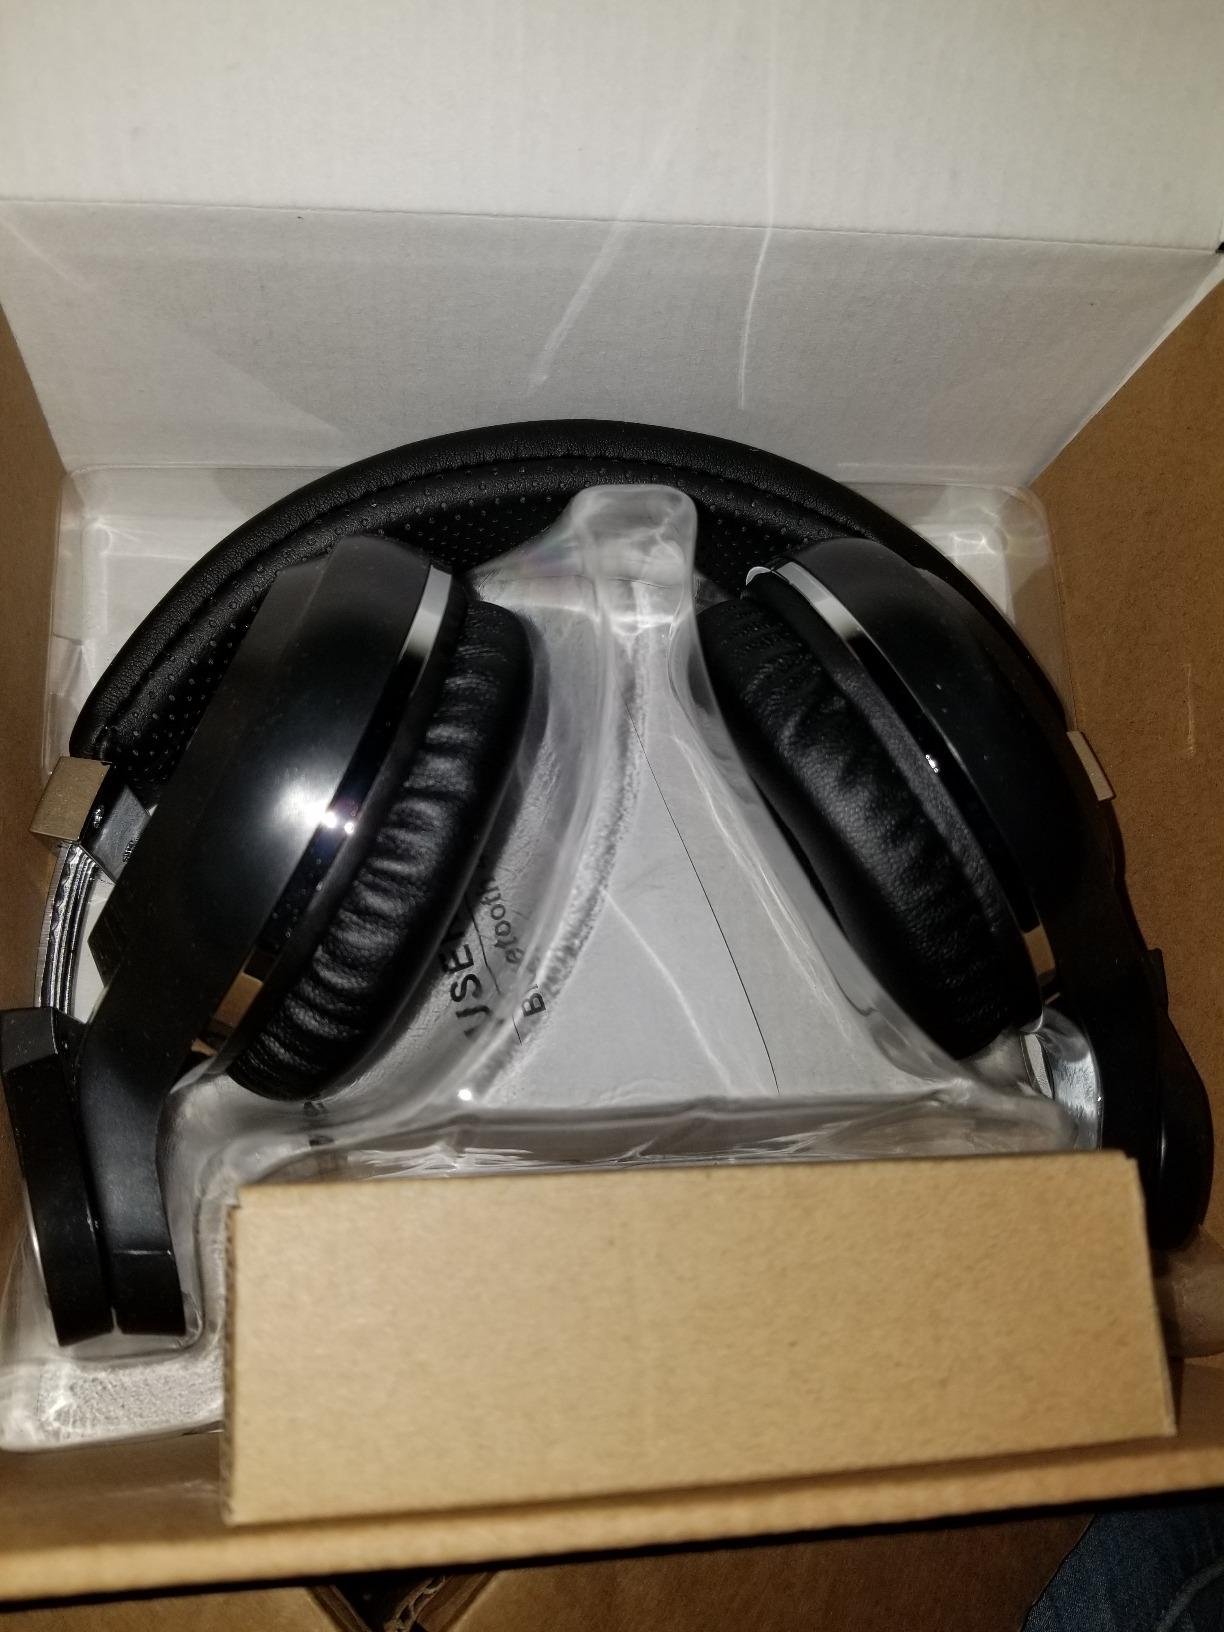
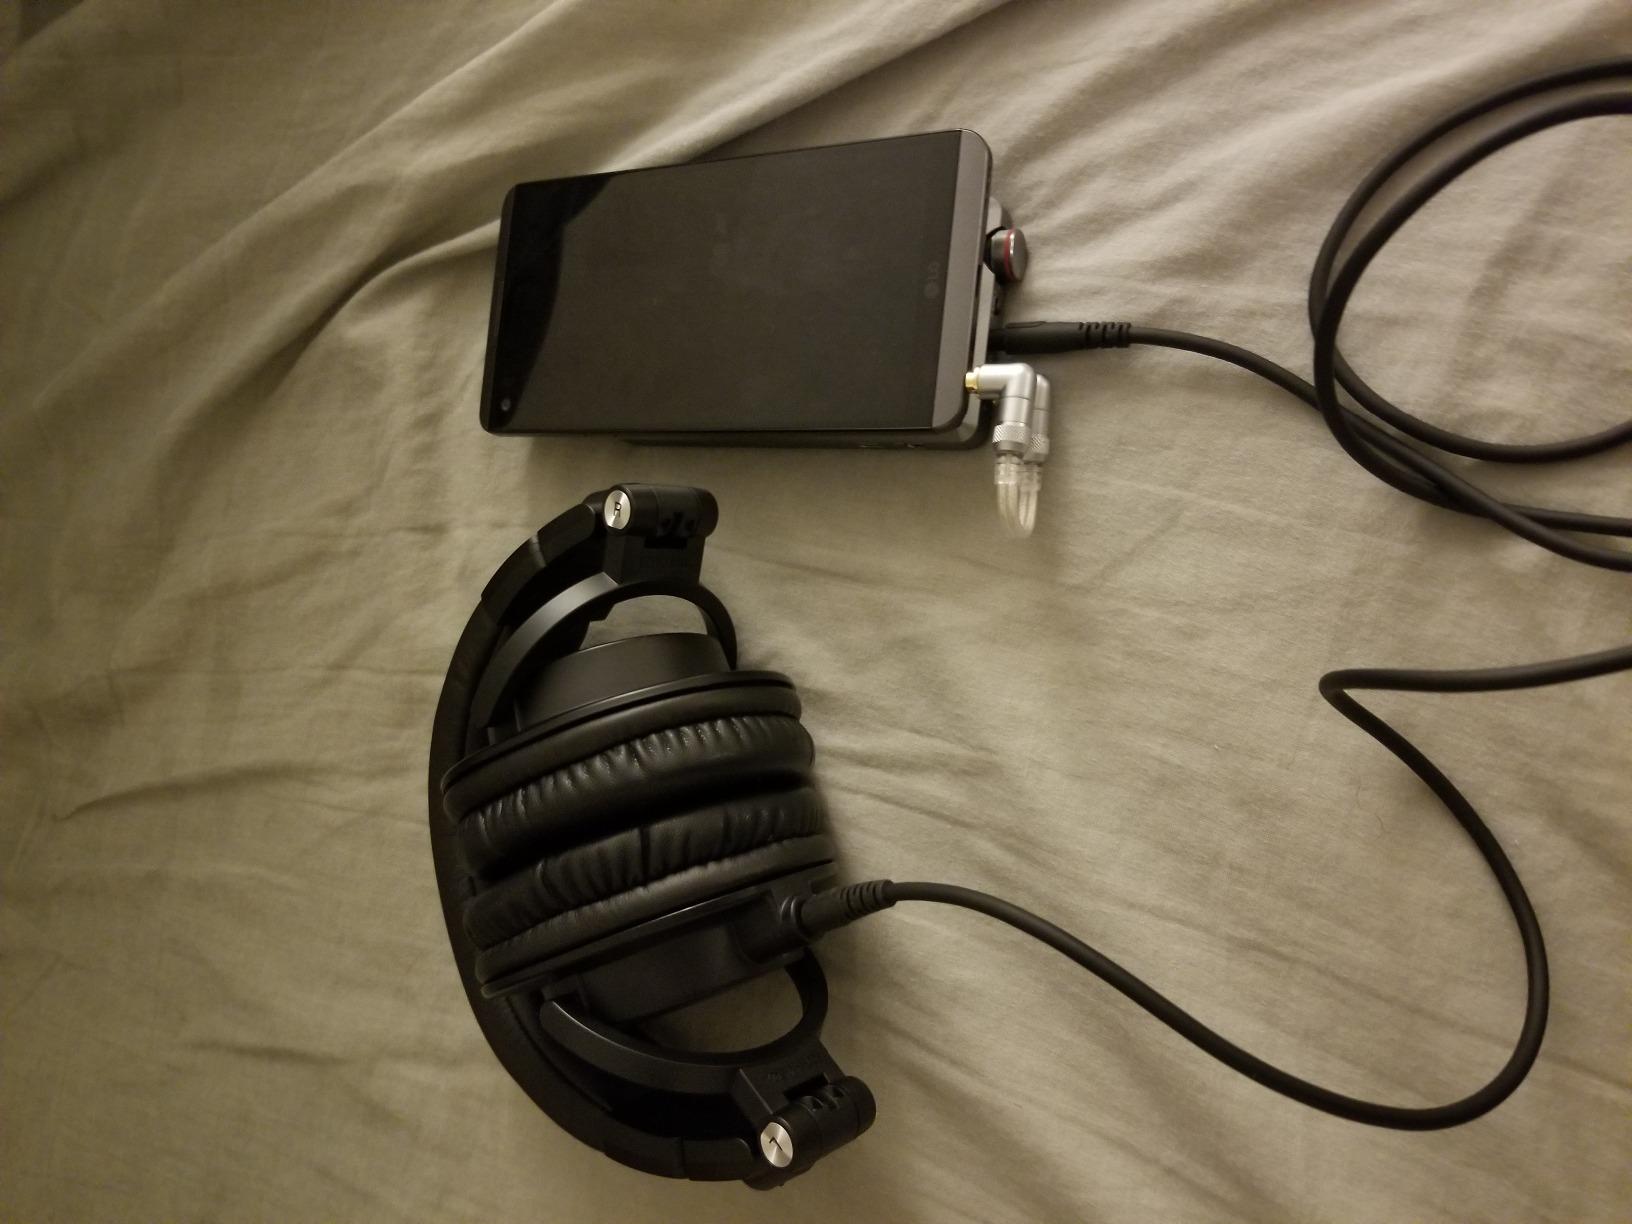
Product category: headphones
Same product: no